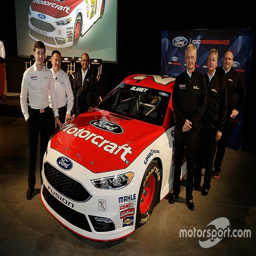
racing in part - timenever felt right for blues artist